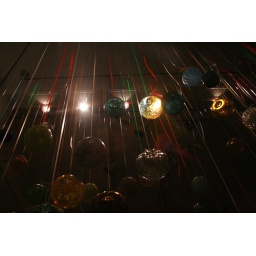
this is in a display window from a blown glass shop. from my recent &amp;quot;photo-trip&amp;quot; to Southside in Pittsburgh